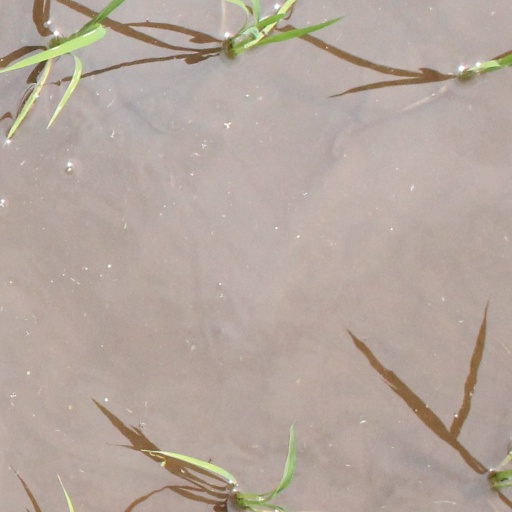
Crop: rice